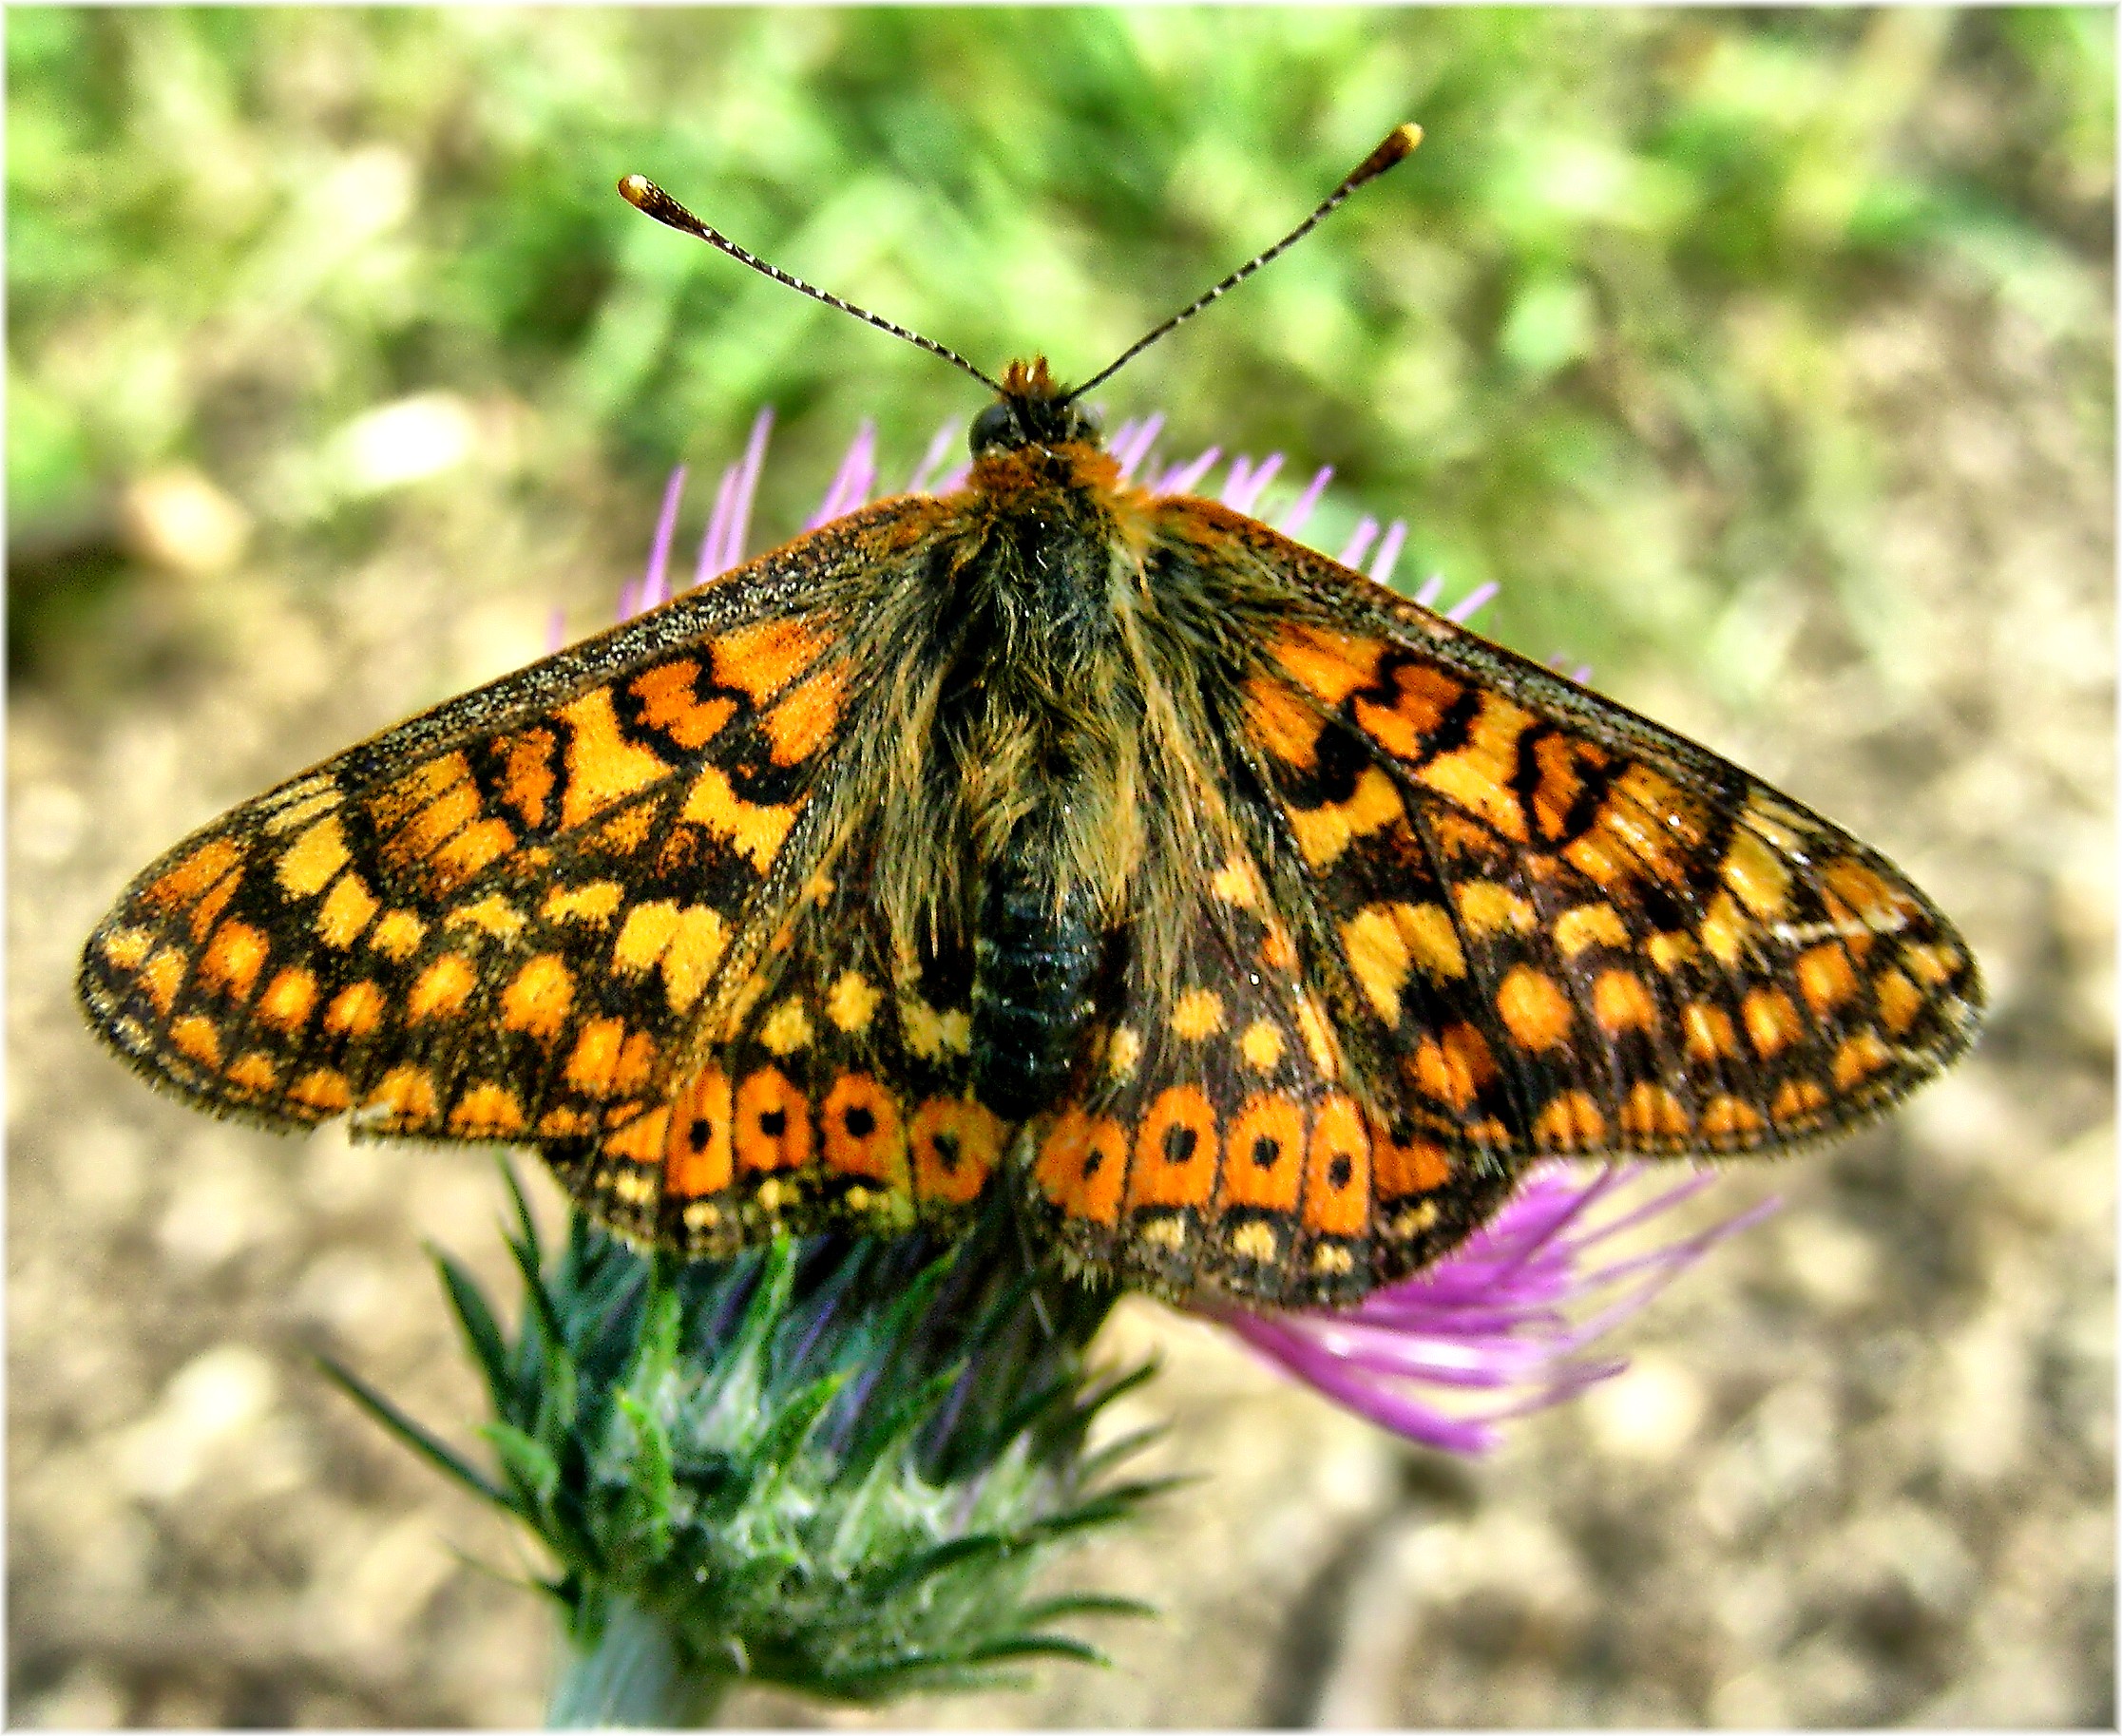
nature, wing, flower, insect, moth, butterfly, fauna, invertebrate, monarch butterfly, naturaleza, natureza, animales, mariposas, euphydryasaurinia, bgndaxd, insectos, bolboretas, macro photography, organism, arthropod, pollinator, moths and butterflies, lycaenid, brush footed butterfly, colias